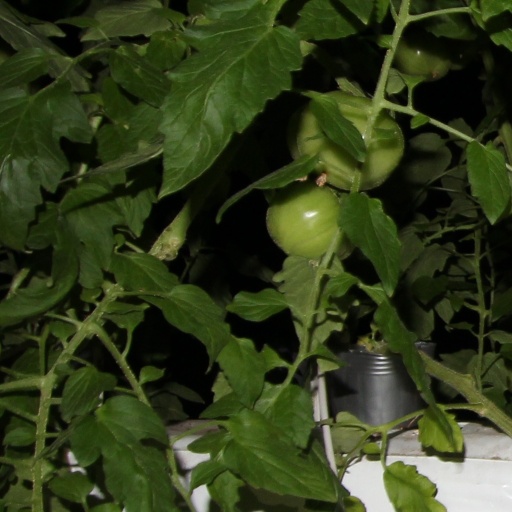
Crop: tomato